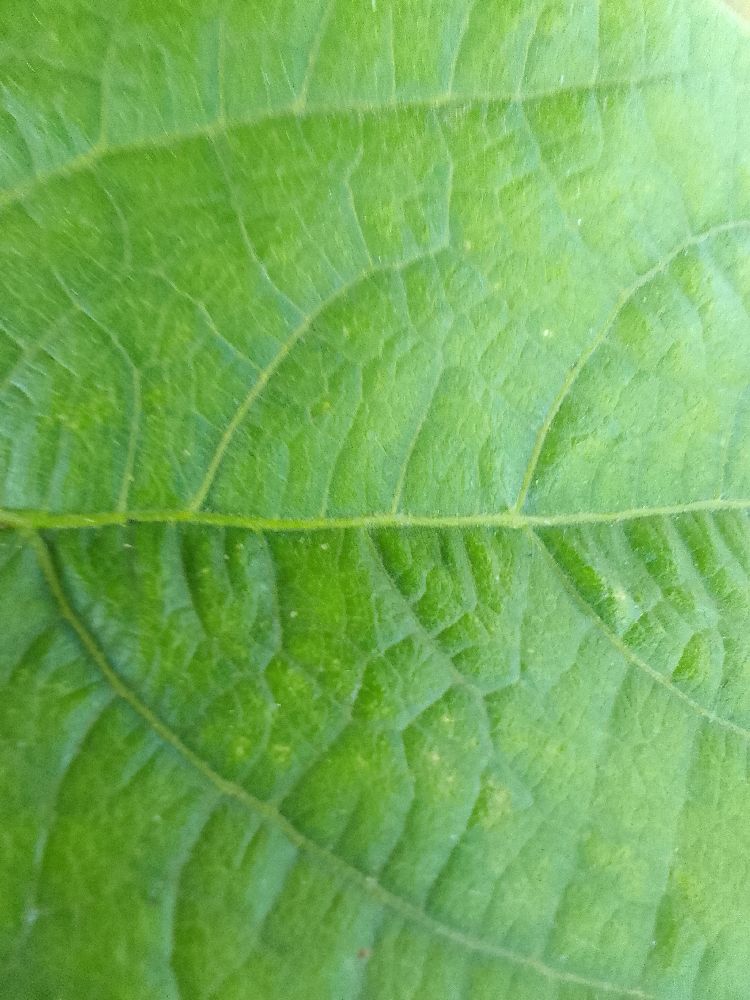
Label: healthy